George Orwell

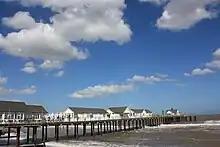
Southwold Pier in Southwold. Orwell wrote "A Clergyman's Daughter" (1935) in the town, basing the fictional town of Knype Hill partly on Southwold.

In early 1928 he moved to Paris. He lived in the rue du Pot de Fer, a working class district in the 5th arrondissement. His aunt Ellen (Nellie) Kate Limouzin also lived in Paris (with the Esperantist Eugène Lanti) and gave him social and, when necessary, financial support. He began to write novels, including an early version of "Burmese Days", but nothing else survives from that period. He was more successful as a journalist and published articles in "Monde", a political/literary journal edited by Henri Barbusse (his first article as a professional writer, "La Censure en Angleterre", appeared in that journal on 6 October 1928); "G. K.'s Weekly", where his first article to appear in England, "A Farthing Newspaper", was printed on 29 December 1928; and "Le Progrès Civique" (founded by the left-wing coalition Le Cartel des Gauches). Three pieces appeared in successive weeks in "Le Progrès Civique": discussing unemployment, a day in the life of a tramp, and the beggars of London, respectively. "In one or another of its destructive forms, poverty was to become his obsessive subject—at the heart of almost everything he wrote until "Homage to Catalonia"."